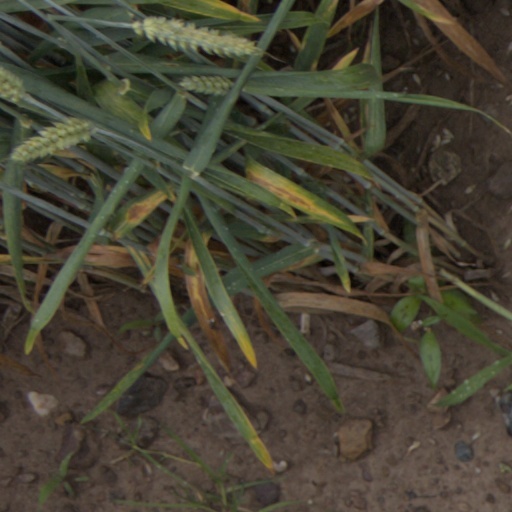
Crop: wheat